Question: Please indicate a possible affordance area of the bench that can be used for lying on
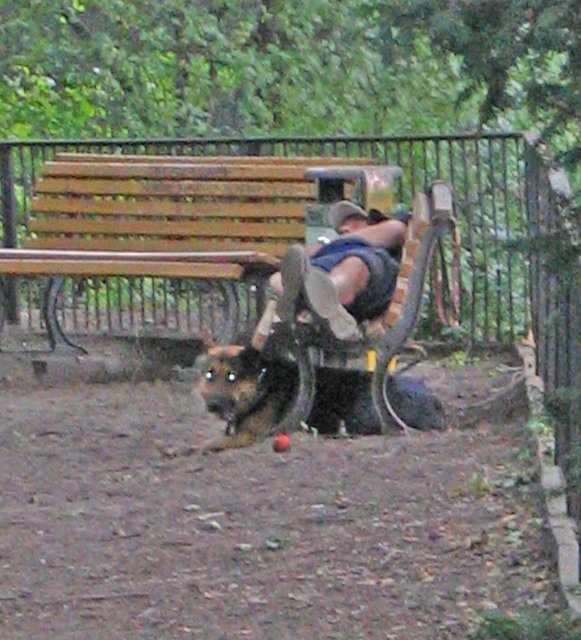
Answer: [1.646, 237.111, 317.125, 281.319]